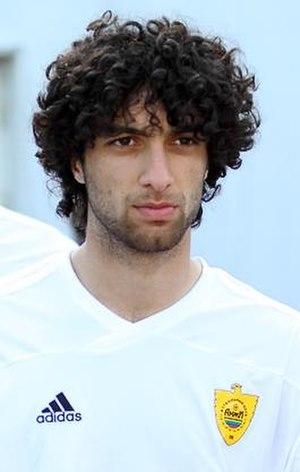
Sharif Mukhammad est un footballeur international afghan né le 21 mars 1990 à Makhatchkala en Union soviétique. Il évolue au poste de milieu de terrain au Maziya S&RC.